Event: Typhoon Ruby
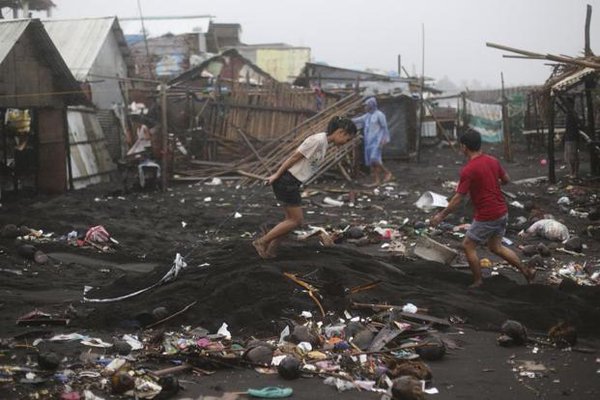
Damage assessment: damage